Francisco Igea

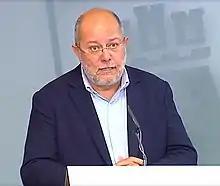

Francisco Igea Arisqueta (born 17 April 1964) is a Spanish politician who was a member of the Citizens party between 2016 and 2023.